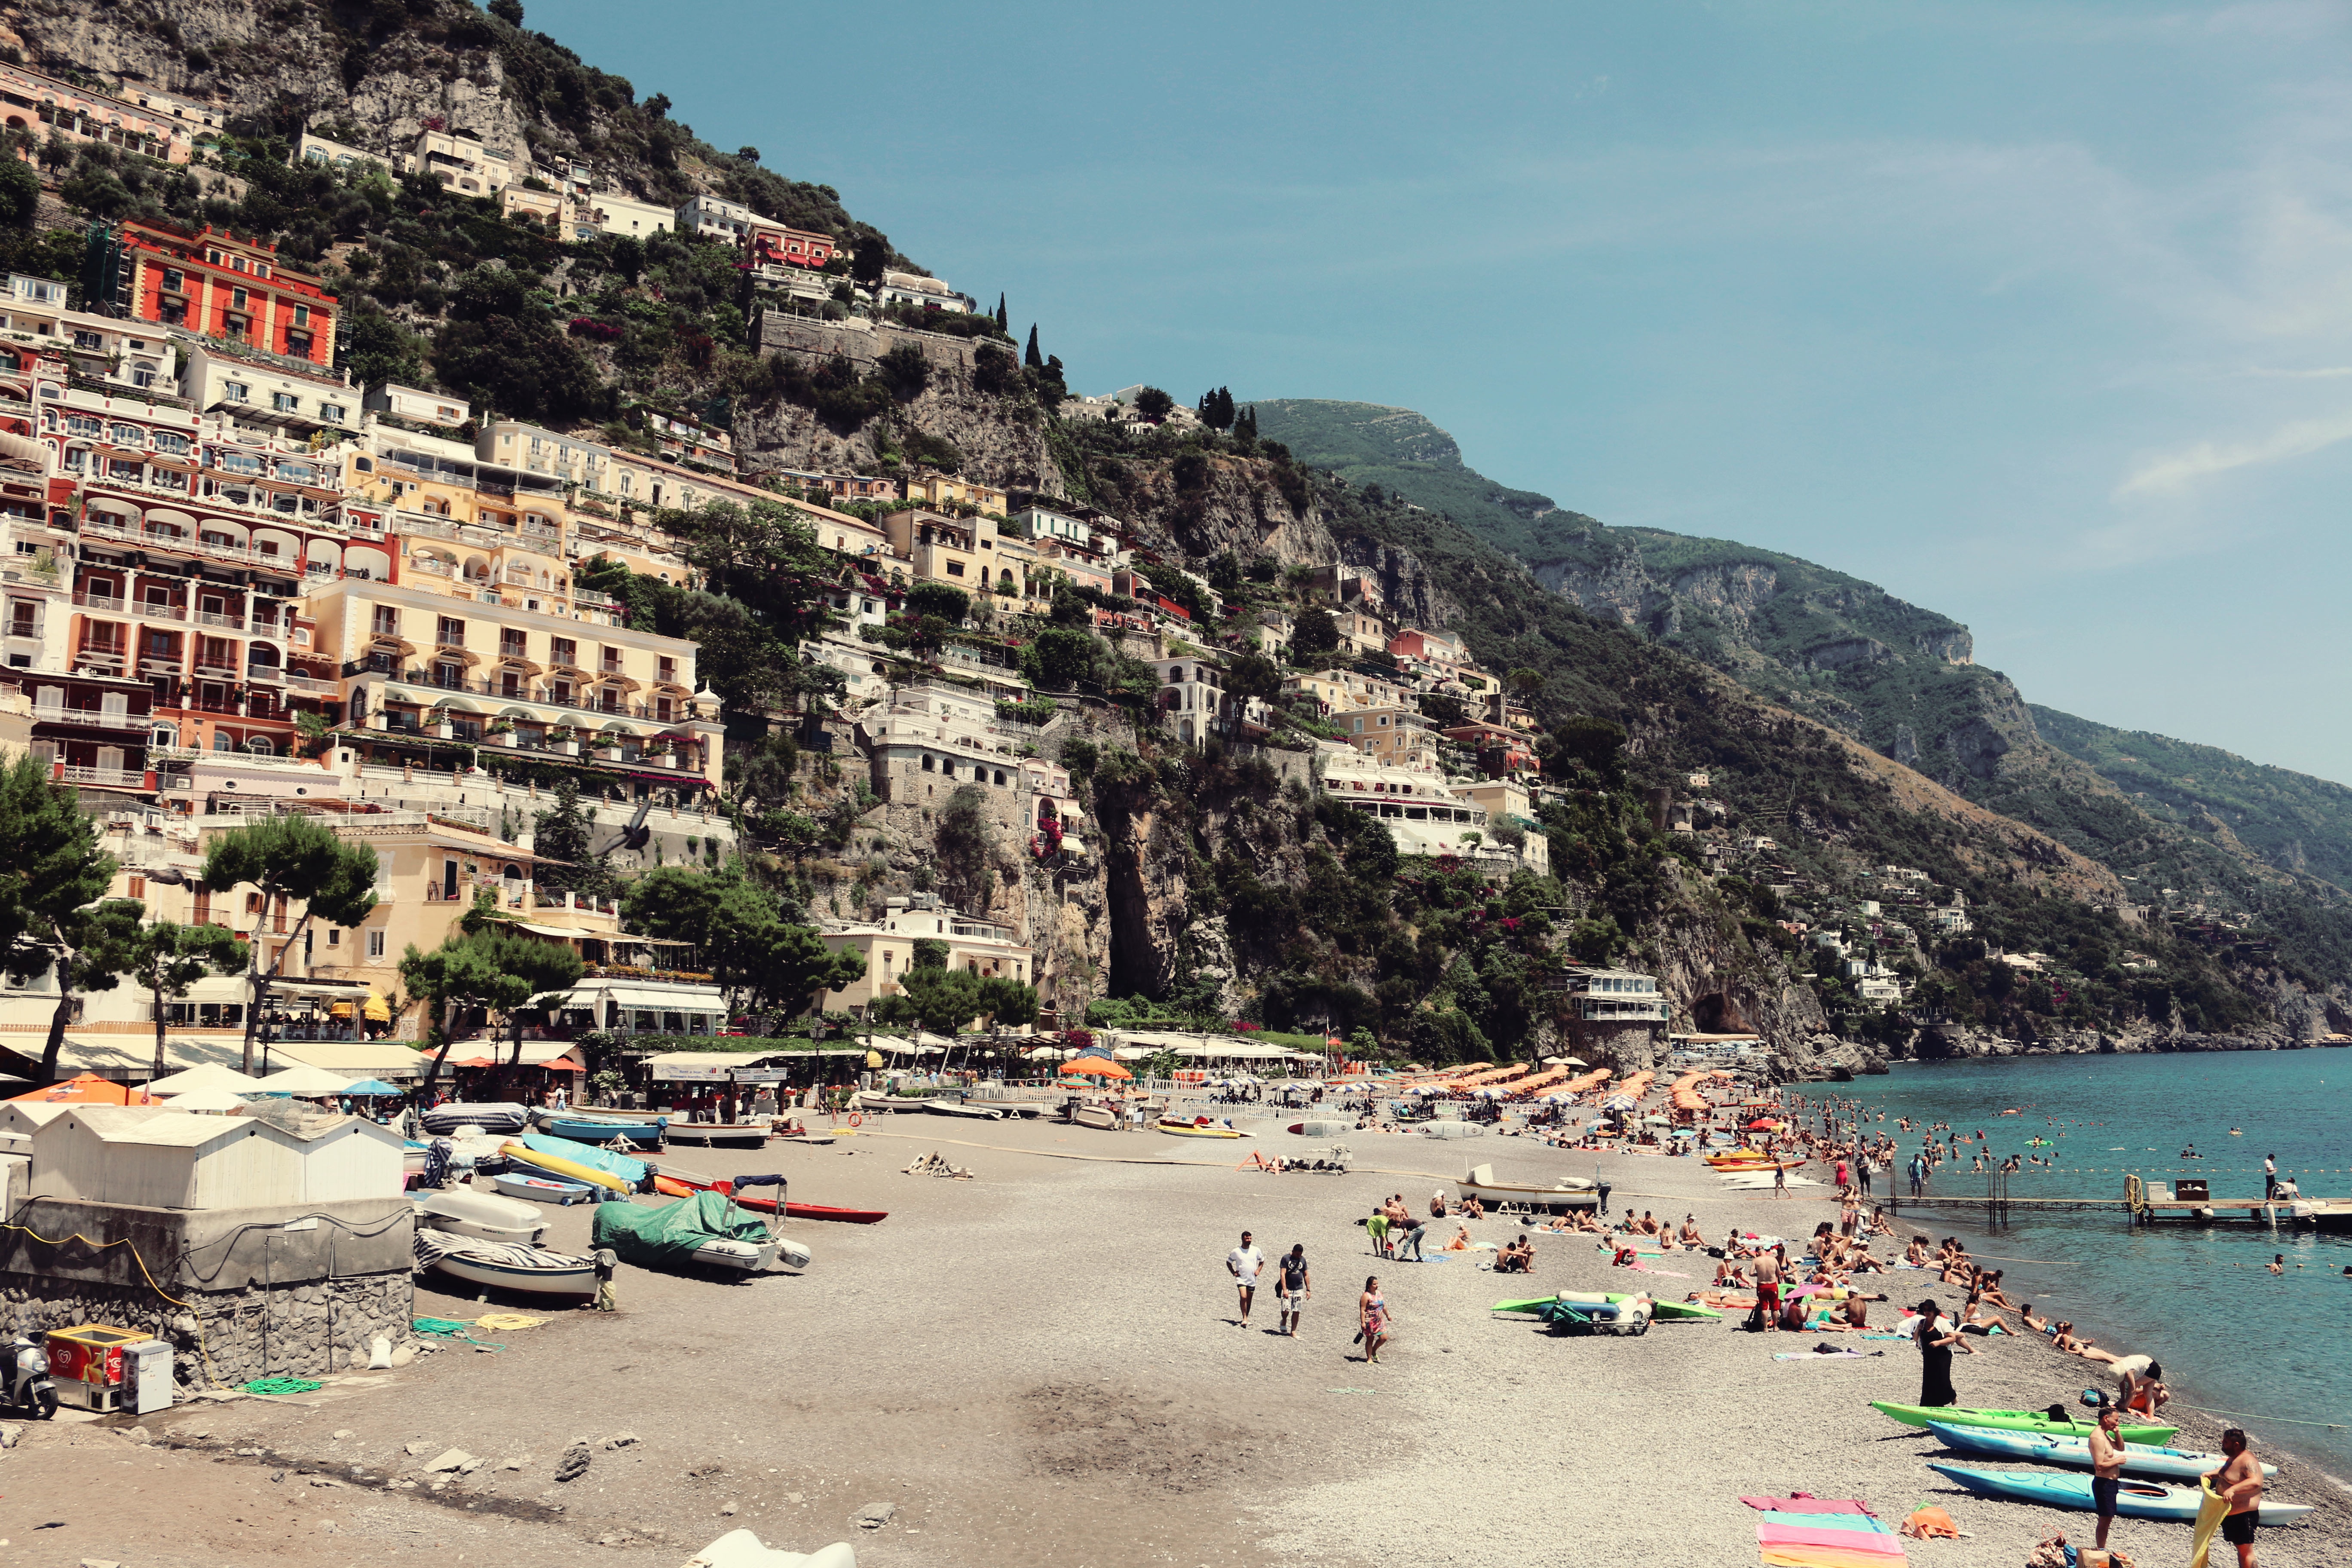
beach, sea, coast, town, vacation, village, bay, tourism, body of water, cape